Dudi Sela

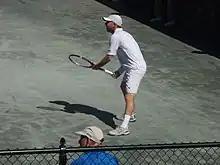
Sela In New York (2008)

In the Australian Open, Sela won his first round match over qualifier Martin Slanar but lost his second round to world #24 Ivo Karlović.